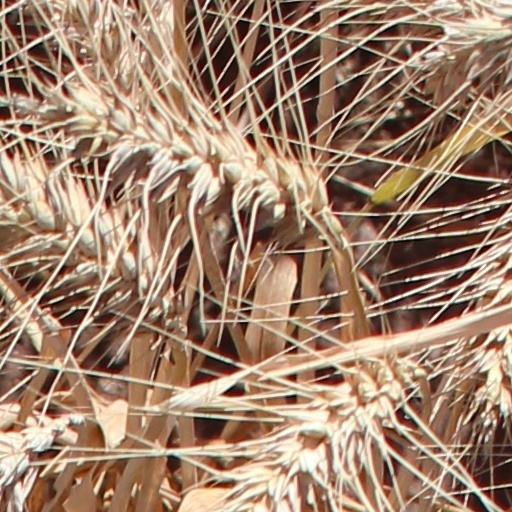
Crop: wheat